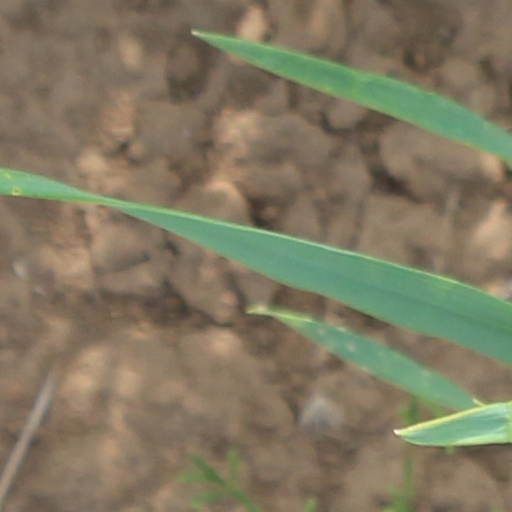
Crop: wheat